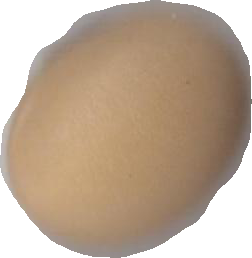
Variety: Anjasmoro